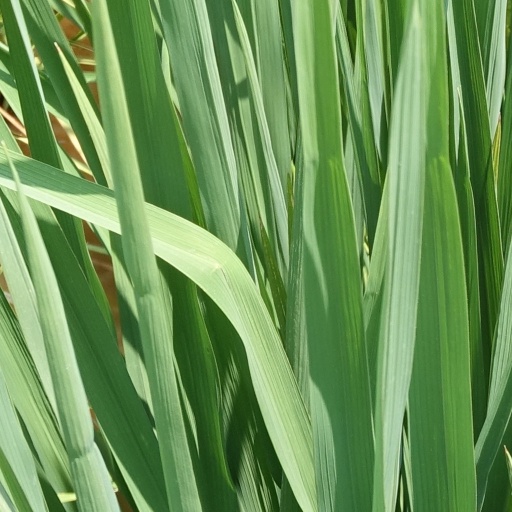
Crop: rice